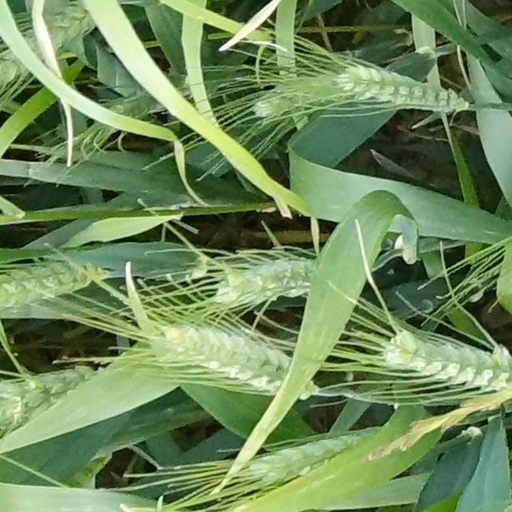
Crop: wheat